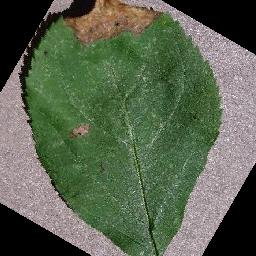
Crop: apple
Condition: black_rot